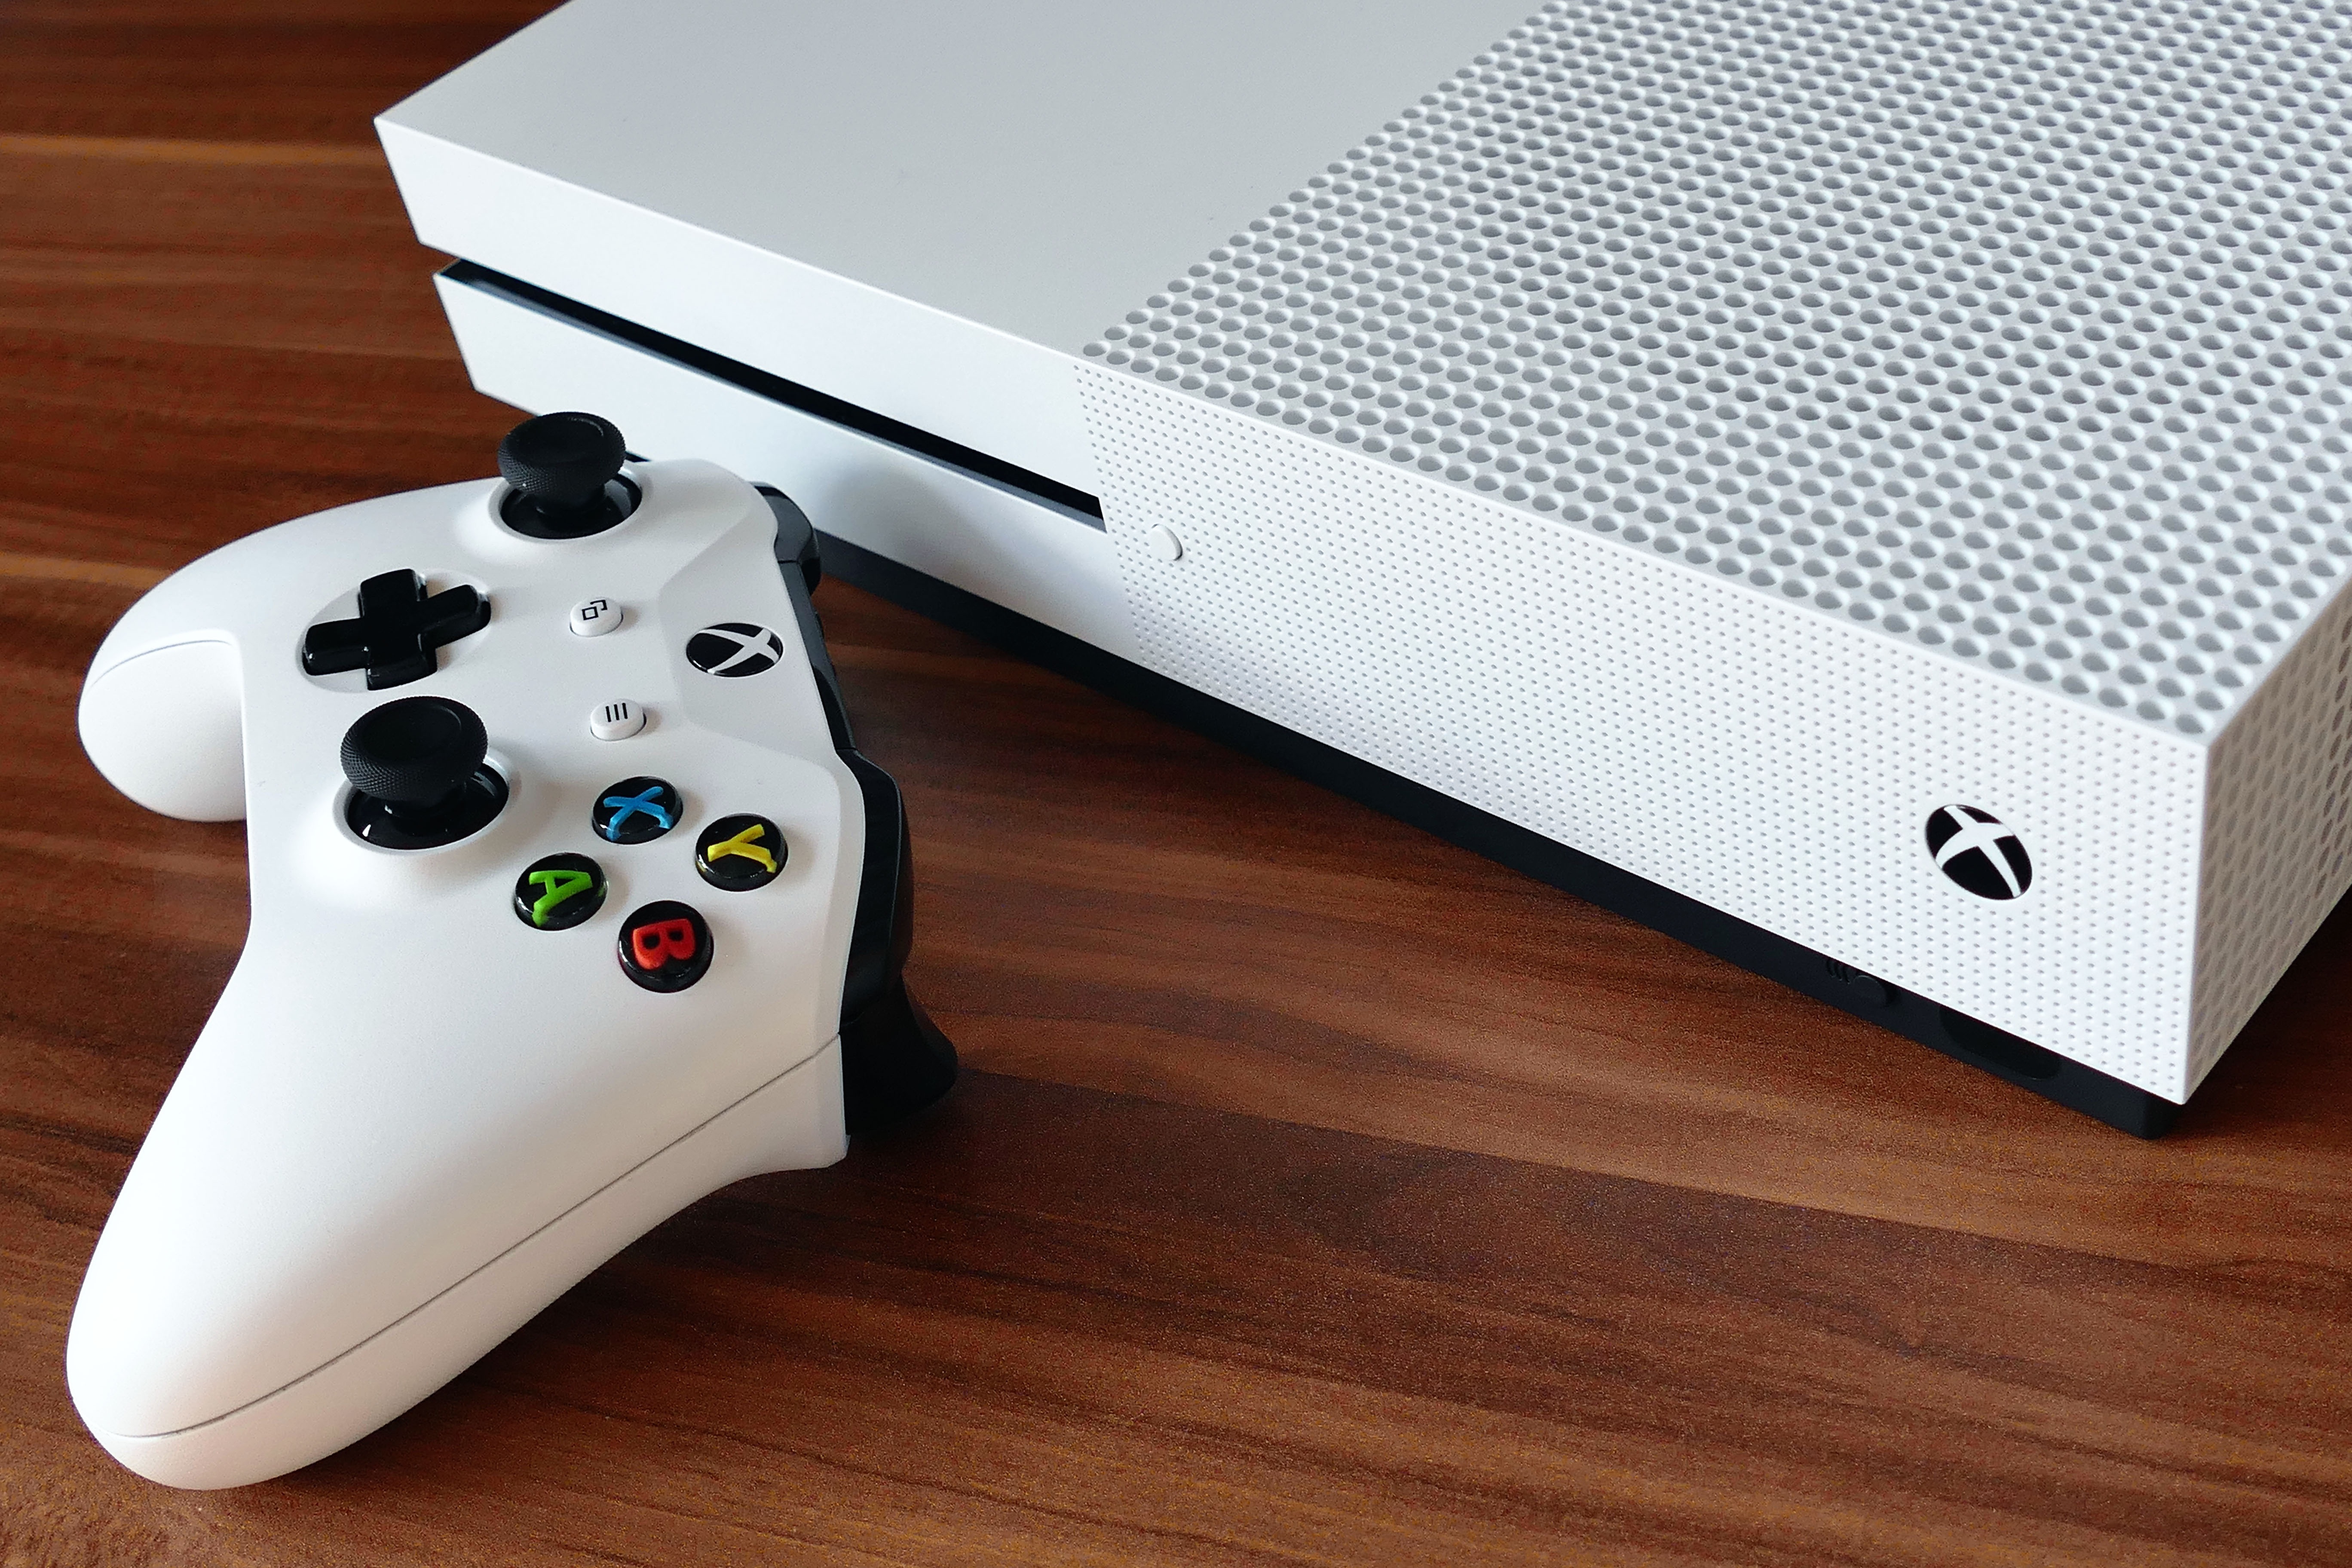
computer, hand, technology, white, game, joystick, controller, play, plastic, finger, equipment, electrical, gadget, blue, leisure, holding, player, activity, button, tech, colour, fun, electronics, toys, media, joy, control, console, arcade, push, gaming, entertainment, handheld, pad, x box, joypad, game pad, peripheral, play button, x box one, electronic device